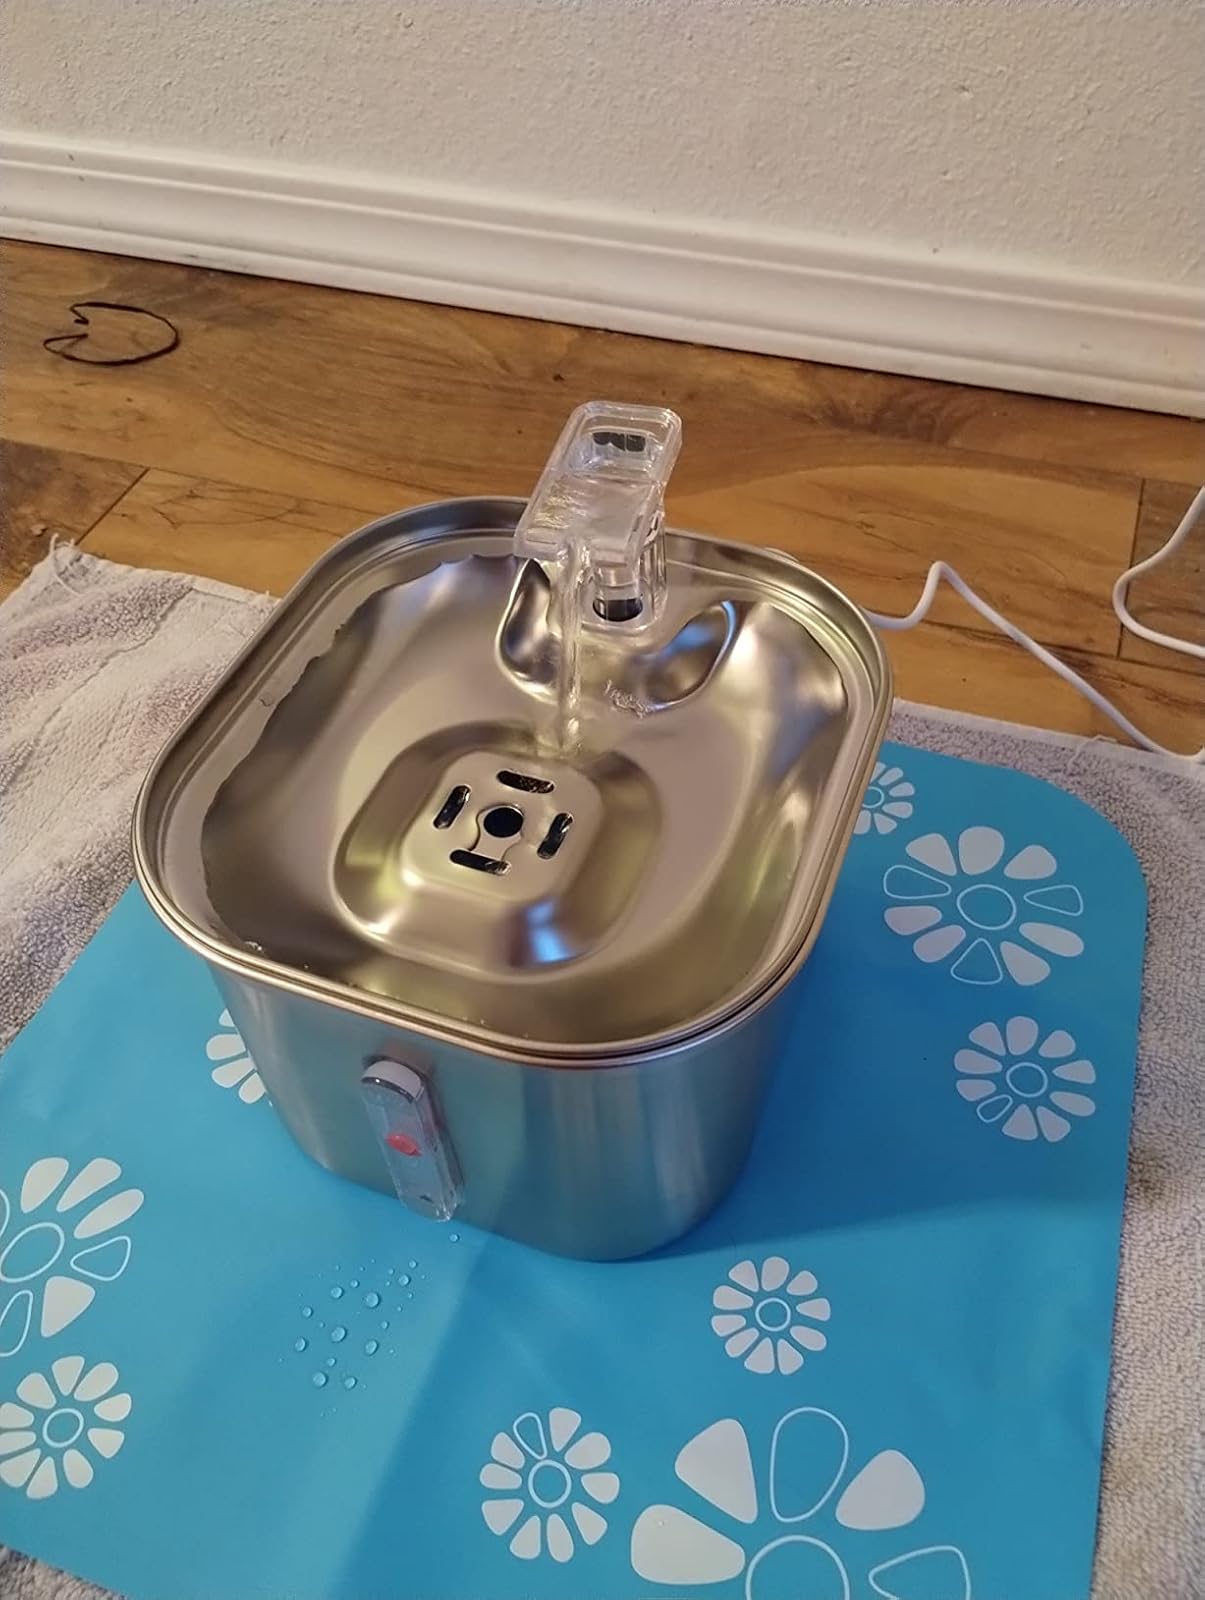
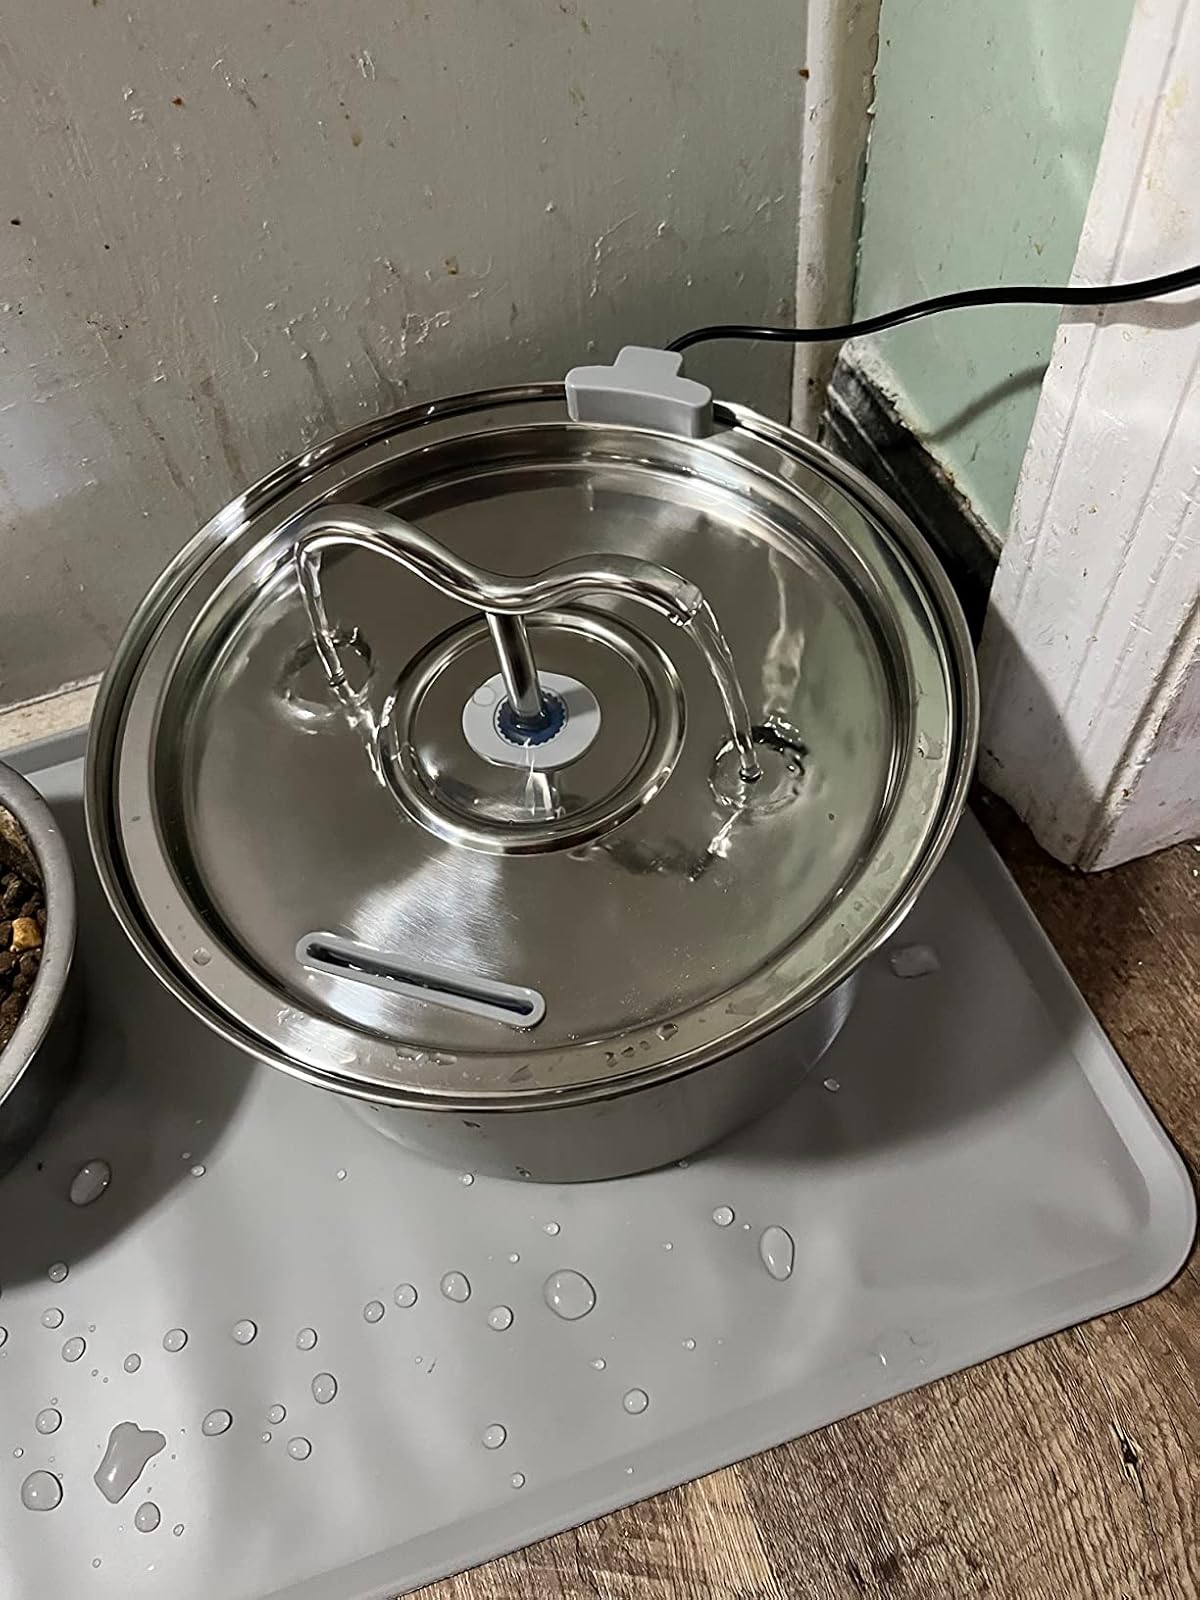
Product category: items_bowl
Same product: no